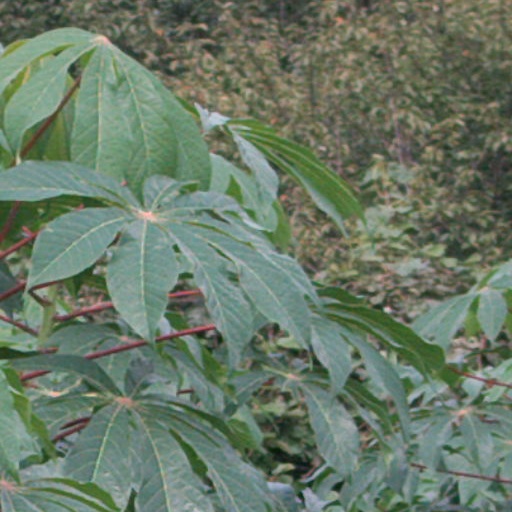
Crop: cassava